Halo (Beyoncé song)

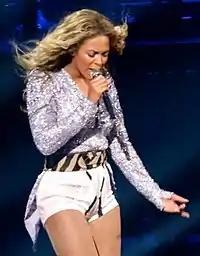
Beyoncé sings on a stage while she closes her eyes. She wears a metallic blouse, a belt and a short.

Beyoncé's first live performance of "Halo" was at the NAACP Awards on February 12, 2009. She sang the ballad while archival footage from the Civil Rights Movement was shown in the background. Brennan Williams of Entertainment Newswire wrote that Beyoncé's "breathtaking performance" showed why she received the 2009 Outstanding Female Artist award. She also sang "Halo" on the "Late Show with David Letterman" on April 22, 2009, and on "Today" the following day. "Halo" was later added to the set list of her I Am... Tour in , when it was performed during the concert's encore. After Beyoncé finished "Single Ladies", she sang "Halo" initially on stage before descending to shake hands with everybody in the front rows. Deborah McAleese and Lauren Mulvenny of "The Belfast Telegraph" commented that she did it with "great passion". It was included on her CD/DVD live albums "I Am... Yours: An Intimate Performance at Wynn Las Vegas" and "I Am... World Tour" (2010). Beyoncé performed "Halo" live as the closing song at her historic headlining Glastonbury Festival Performance on June 26, 2011.